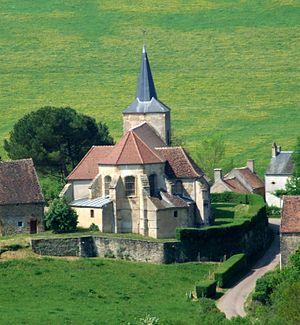
Eglise de Saint-Hilaire, Bazoches, Nievre, Bourgogne, FRANCE
Bazoches est une commune française, située dans le département de la Nièvre en région Bourgogne-Franche-Comté.